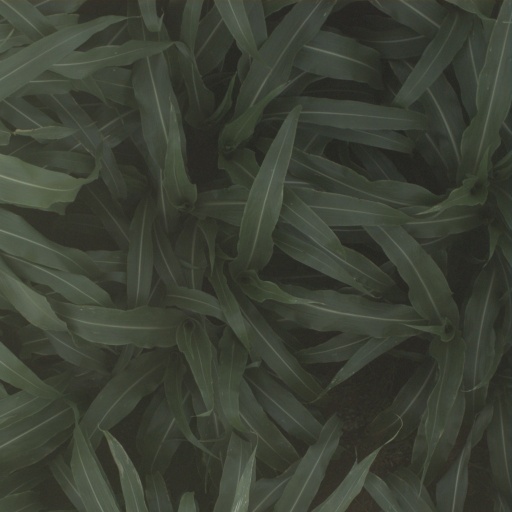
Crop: sorghum